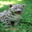
Label: leopard